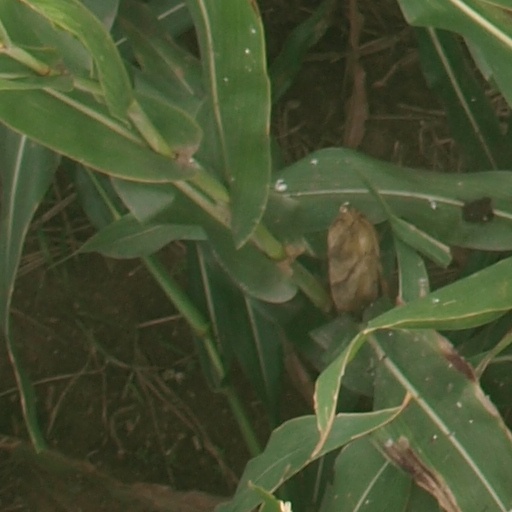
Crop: maize; corn